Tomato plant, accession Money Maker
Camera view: tilt-top (135 deg); turntable rotation: 210 degrees
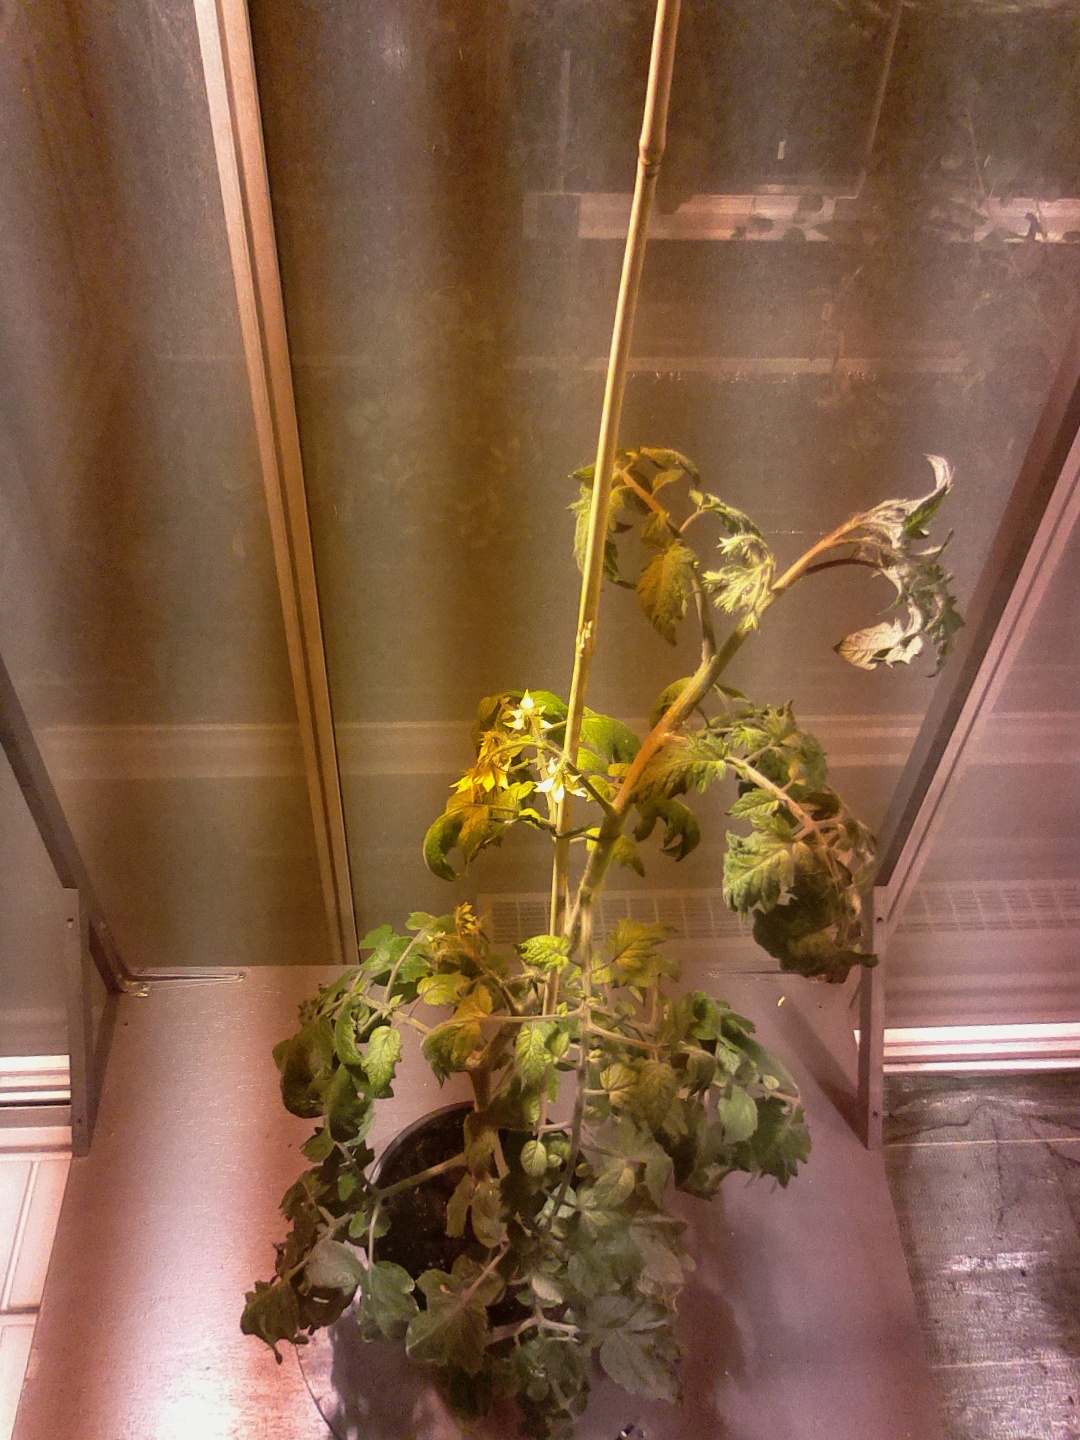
BBCH growth stage 69: End of flowering, 90%-100% of flowers open, more petals falling